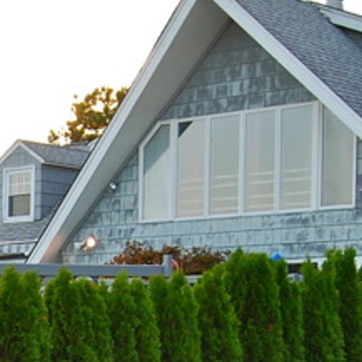
Material: glass